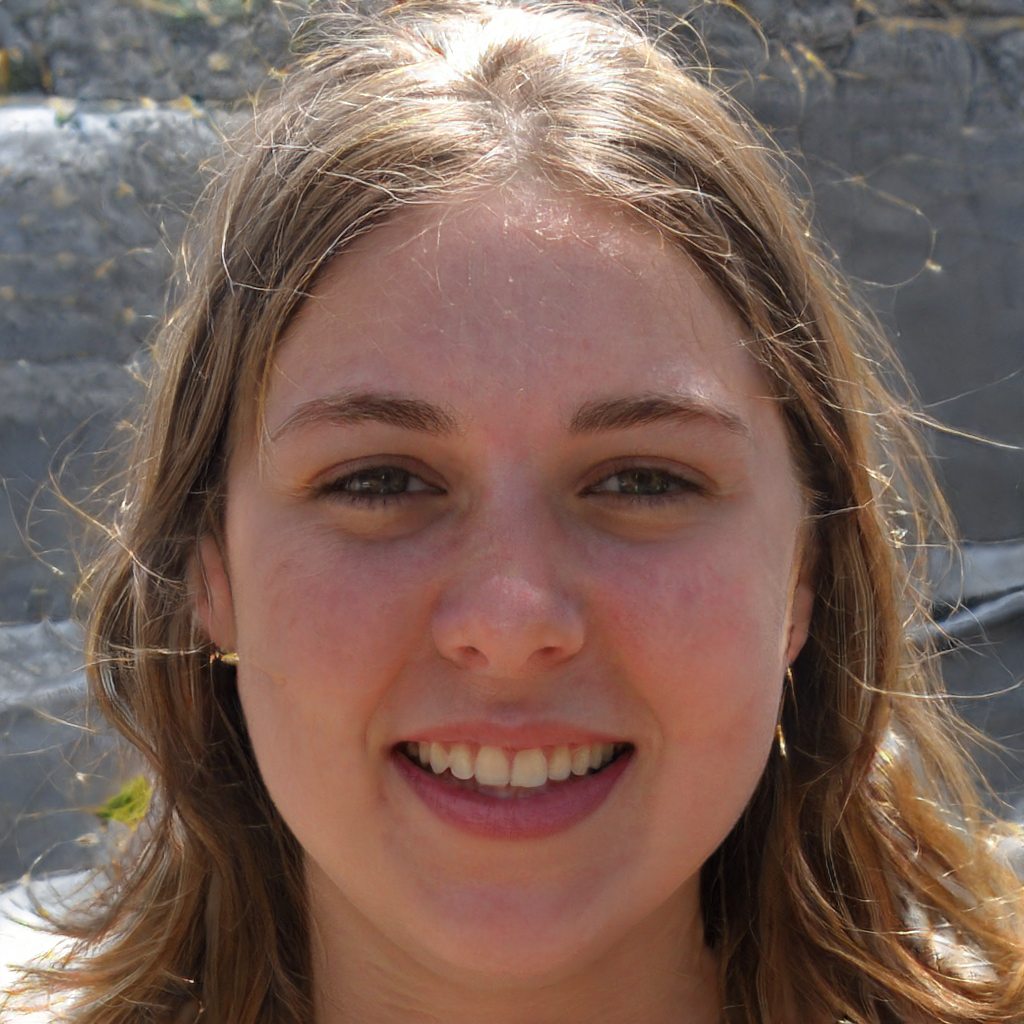
Gender: Female